George Munns

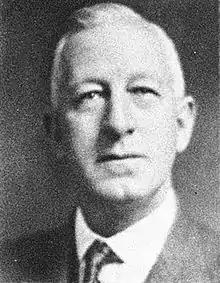

George Charles Munns (1877–1954) was a United Party Member of Parliament in New Zealand.